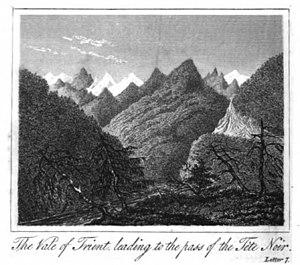
vallée du Trient qui conduit au pas de la Tête Noire (inconnu)
Finhaut est une commune suisse du canton du Valais située dans le district de Saint-Maurice.